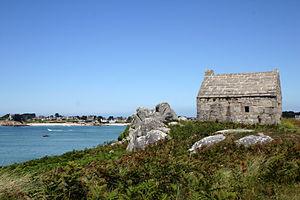
Maison du garde sur le sentier des douaniers à Guissény Finistère Bretagne France
Guissény [giseni] est une commune du département du Finistère, dans la Région Bretagne, en France.